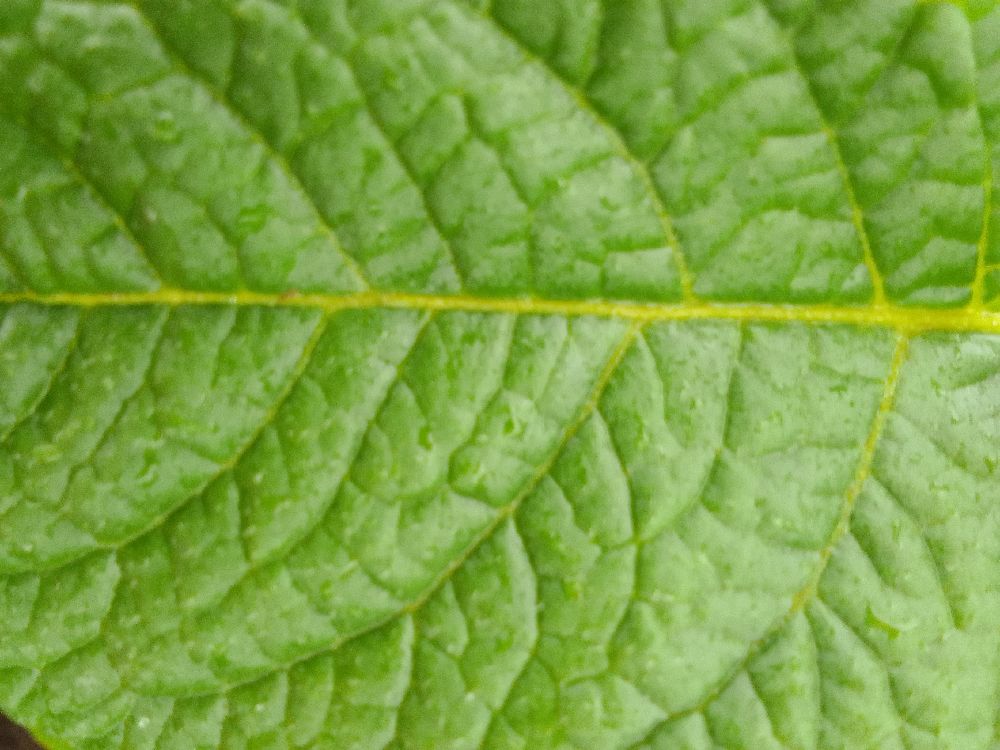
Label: Healthy